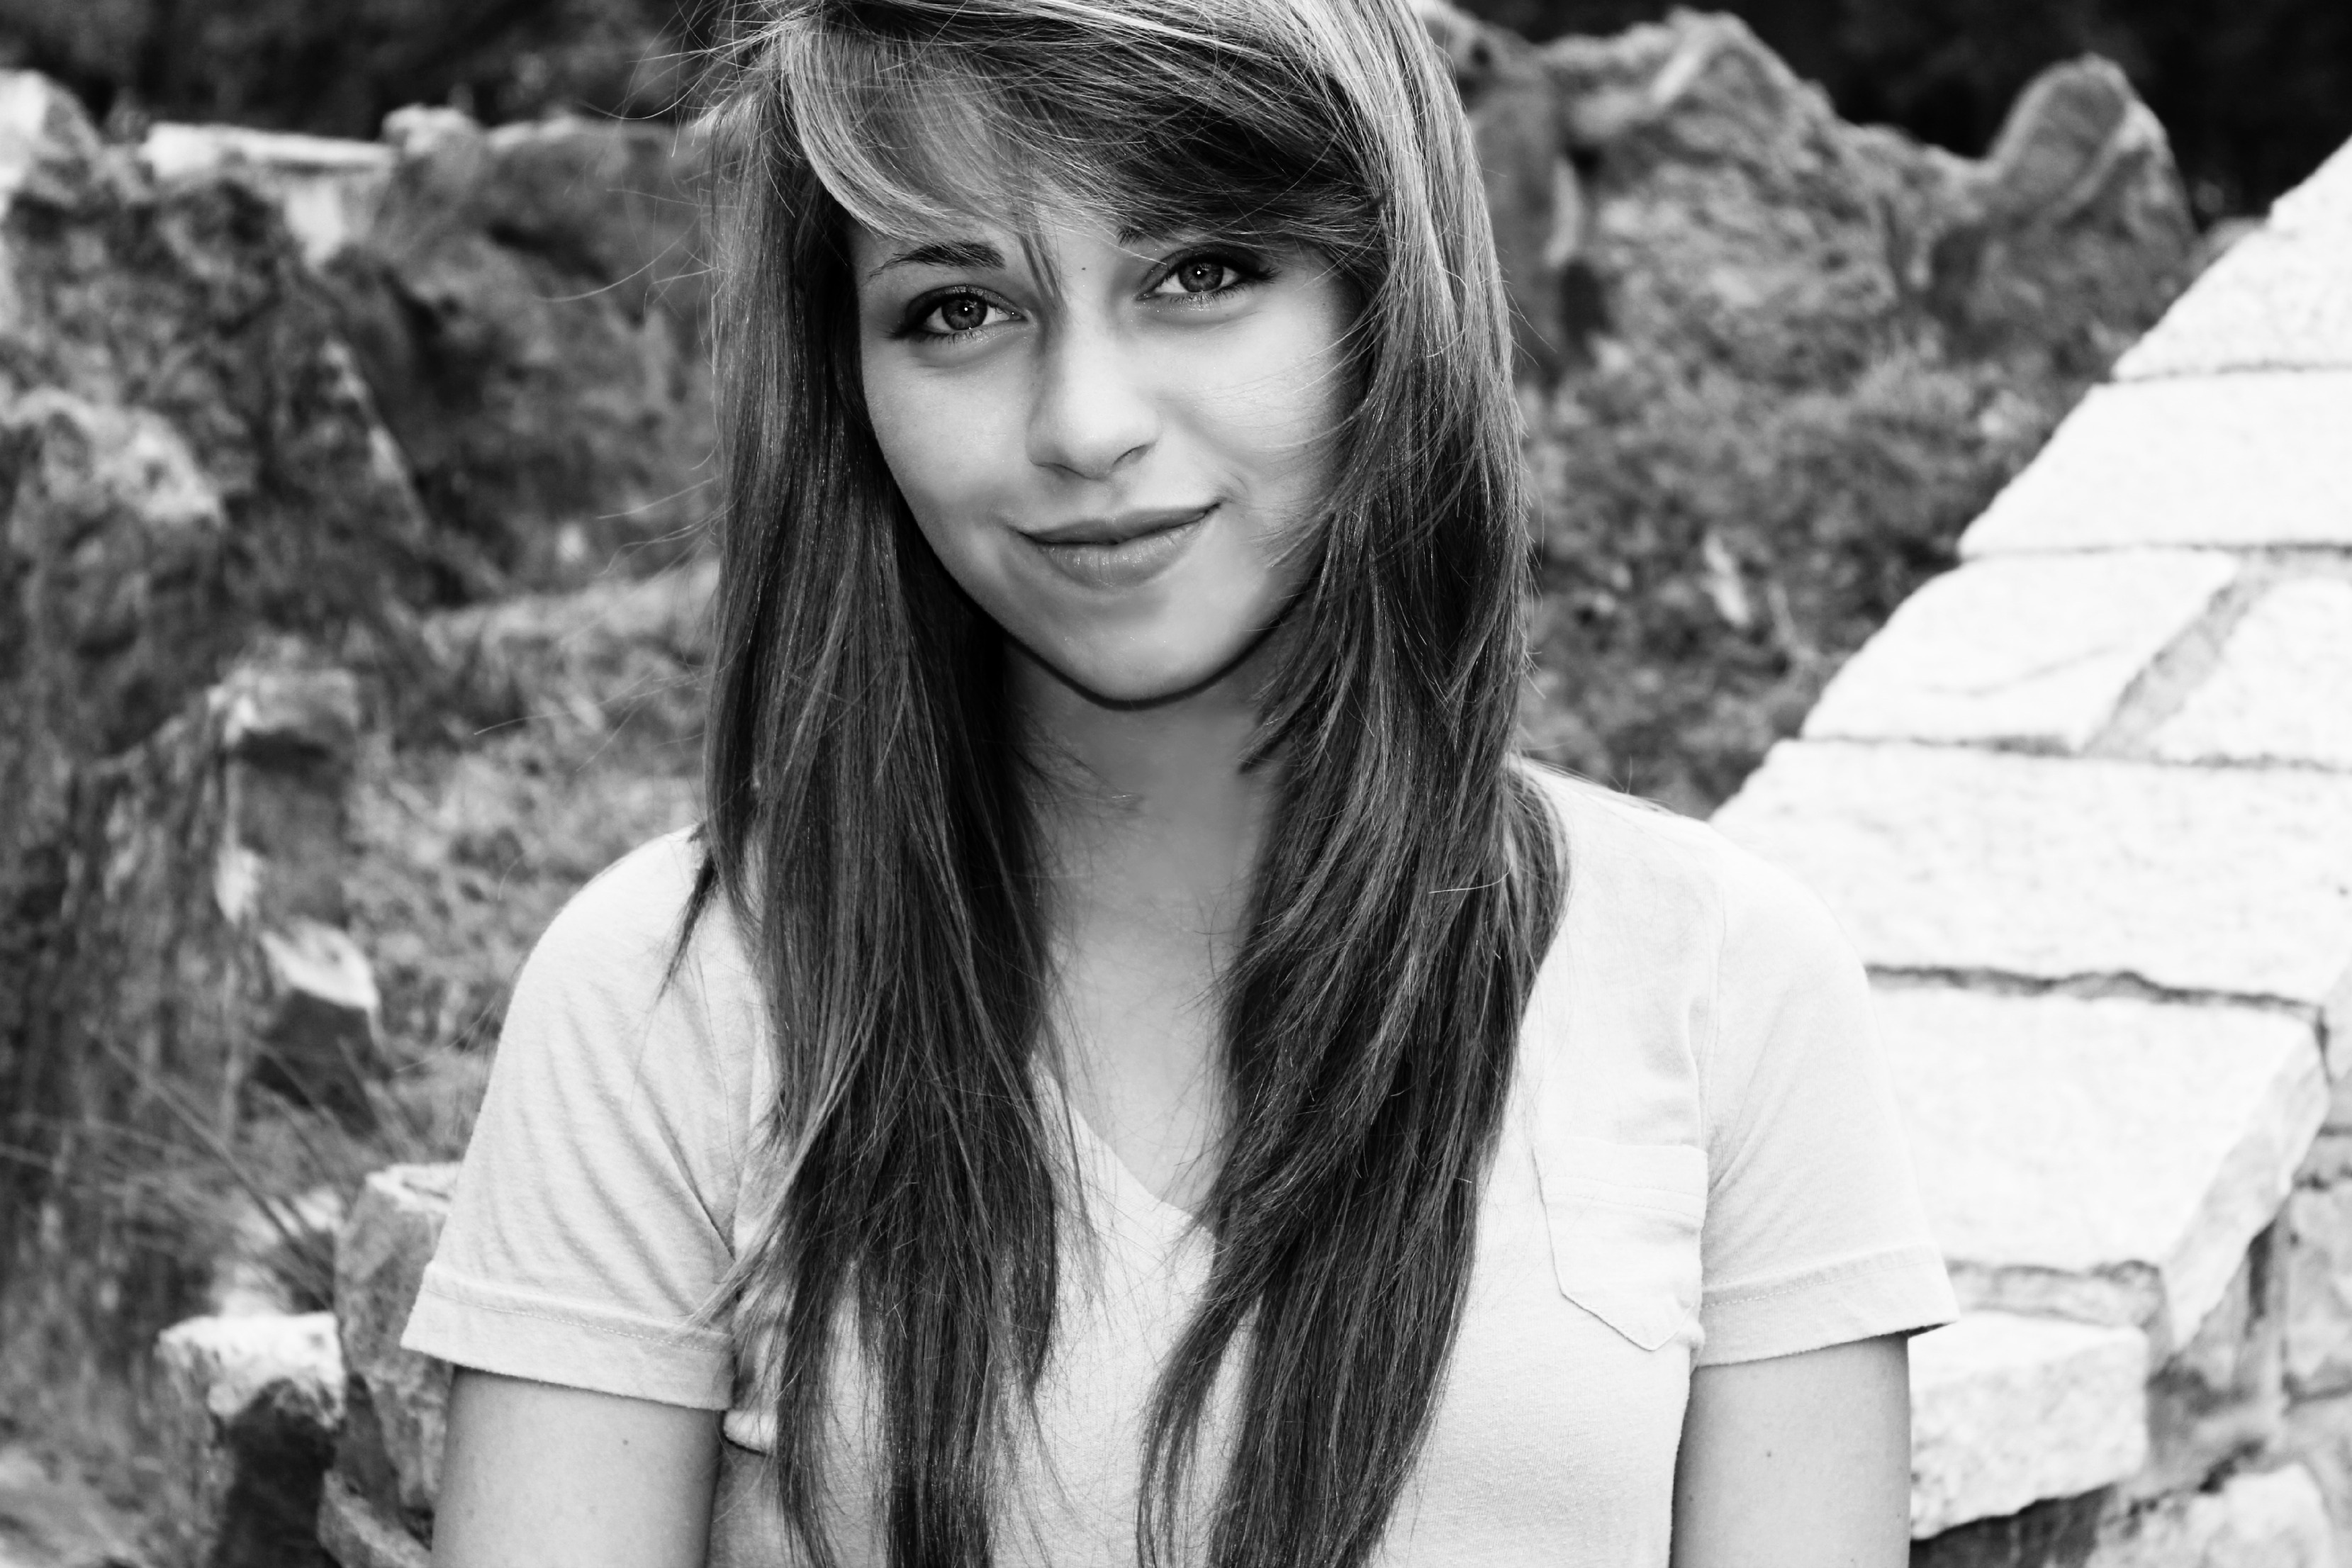
person, black and white, girl, woman, hair, white, photography, cute, female, portrait, model, young, color, fashion, black, monochrome, lady, hairstyle, smile, long hair, haircut, coloring, long, face, eye, photograph, look, lips, beauty, salon, style, layers, shiny, casual, fringe, attractive, glamour, stylish, highlights, glamor, photo shoot, styling, brown hair, bangs, monochrome photography, portrait photography, art model, haircare